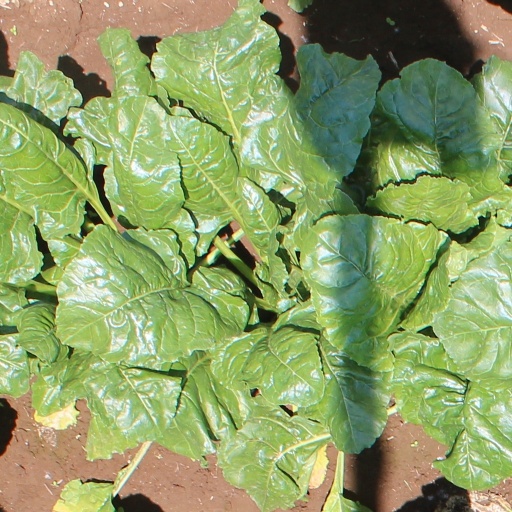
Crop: sugar beet